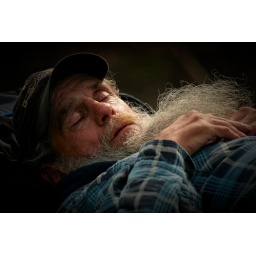
From the 2009 Kelby Worldwide Photo Walk - A homeless person sleeping on a table in the river valley.